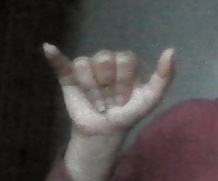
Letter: ya